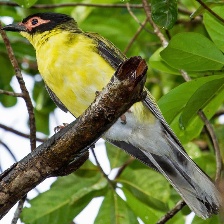
Species: AUSTRALASIAN FIGBIRD
Scientific name: SPHECOTHERES VIEILLOTI